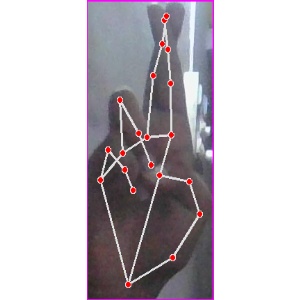
अक्षर: र